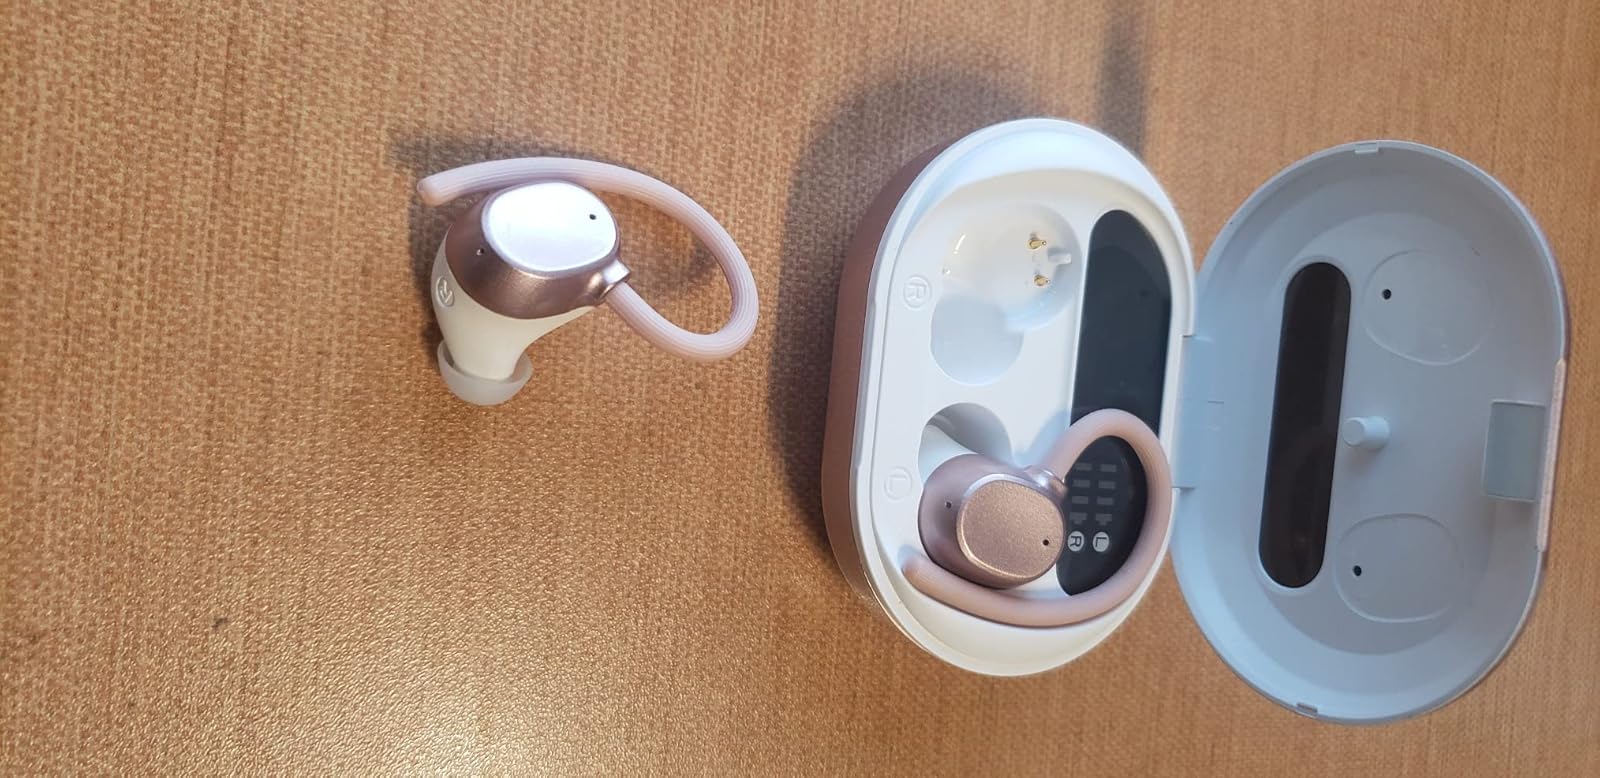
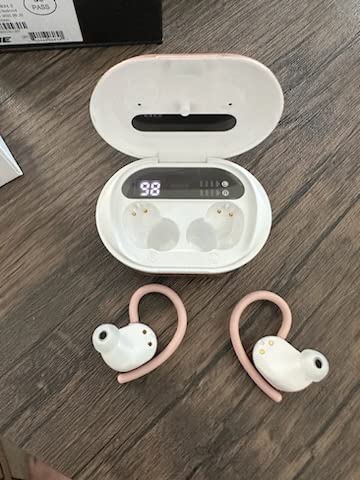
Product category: earbuds
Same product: yes